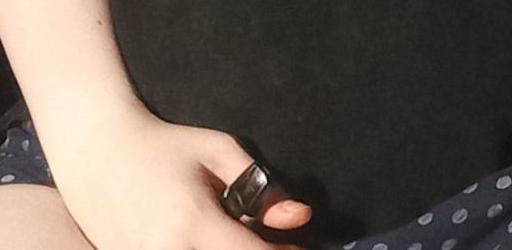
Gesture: no_gesture